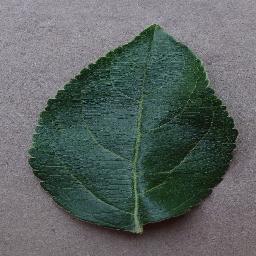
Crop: apple
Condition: healthy